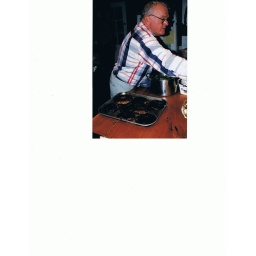
In the kitchen in Woods Road house